Norwegian cuisine

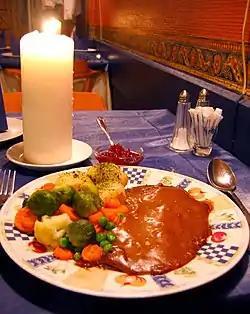
"Reinsdyrsteik" (reindeer roast) served with lingonberry jam

High cuisine is very reliant on game, such as moose, reindeer (strictly speaking not game, as nearly all Norwegian reindeer are semi-domesticated), mountain hare, duck, rock ptarmigan and fowl. These meats are often hunted and sold or passed around as gifts, but are also available at shops across Norway to be served at social occasions.